Cold War

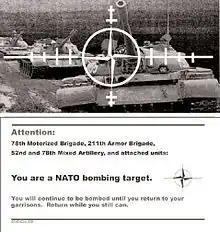
NATO psyop flyer during the Kosovo War 1999.

On 1 September 1983, the Soviet Union shot down Korean Air Lines Flight 007, a Boeing 747 with 269 people aboard, including sitting Congressman Larry McDonald, an action which Reagan characterized as a massacre. The airliner was en route from Anchorage to Seoul but owing to a navigational mistake made by the crew, it flew through Russian prohibited airspace. The Soviet Air Force treated the unidentified aircraft as an intruding U.S. spy plane and destroyed it with air-to-air missiles. The incident increased support for military deployment, overseen by Reagan, which stood in place until the later accords between Reagan and Mikhail Gorbachev. During the early hours of 26 September 1983, the 1983 Soviet nuclear false alarm incident occurred; systems in Serpukhov-15 underwent a glitch that claimed several intercontinental ballistic missiles were heading towards Russia, but officer Stanislav Petrov correctly suspected it was a false alarm, ensuring the Soviets did not respond to the non-existent attack. As such, he has been credited as "the man who saved the world". The Able Archer 83 exercise in November 1983, a realistic simulation of a coordinated NATO nuclear release, was perhaps the most dangerous moment since the Cuban Missile Crisis, as the Soviet leadership feared that a nuclear attack might be imminent.